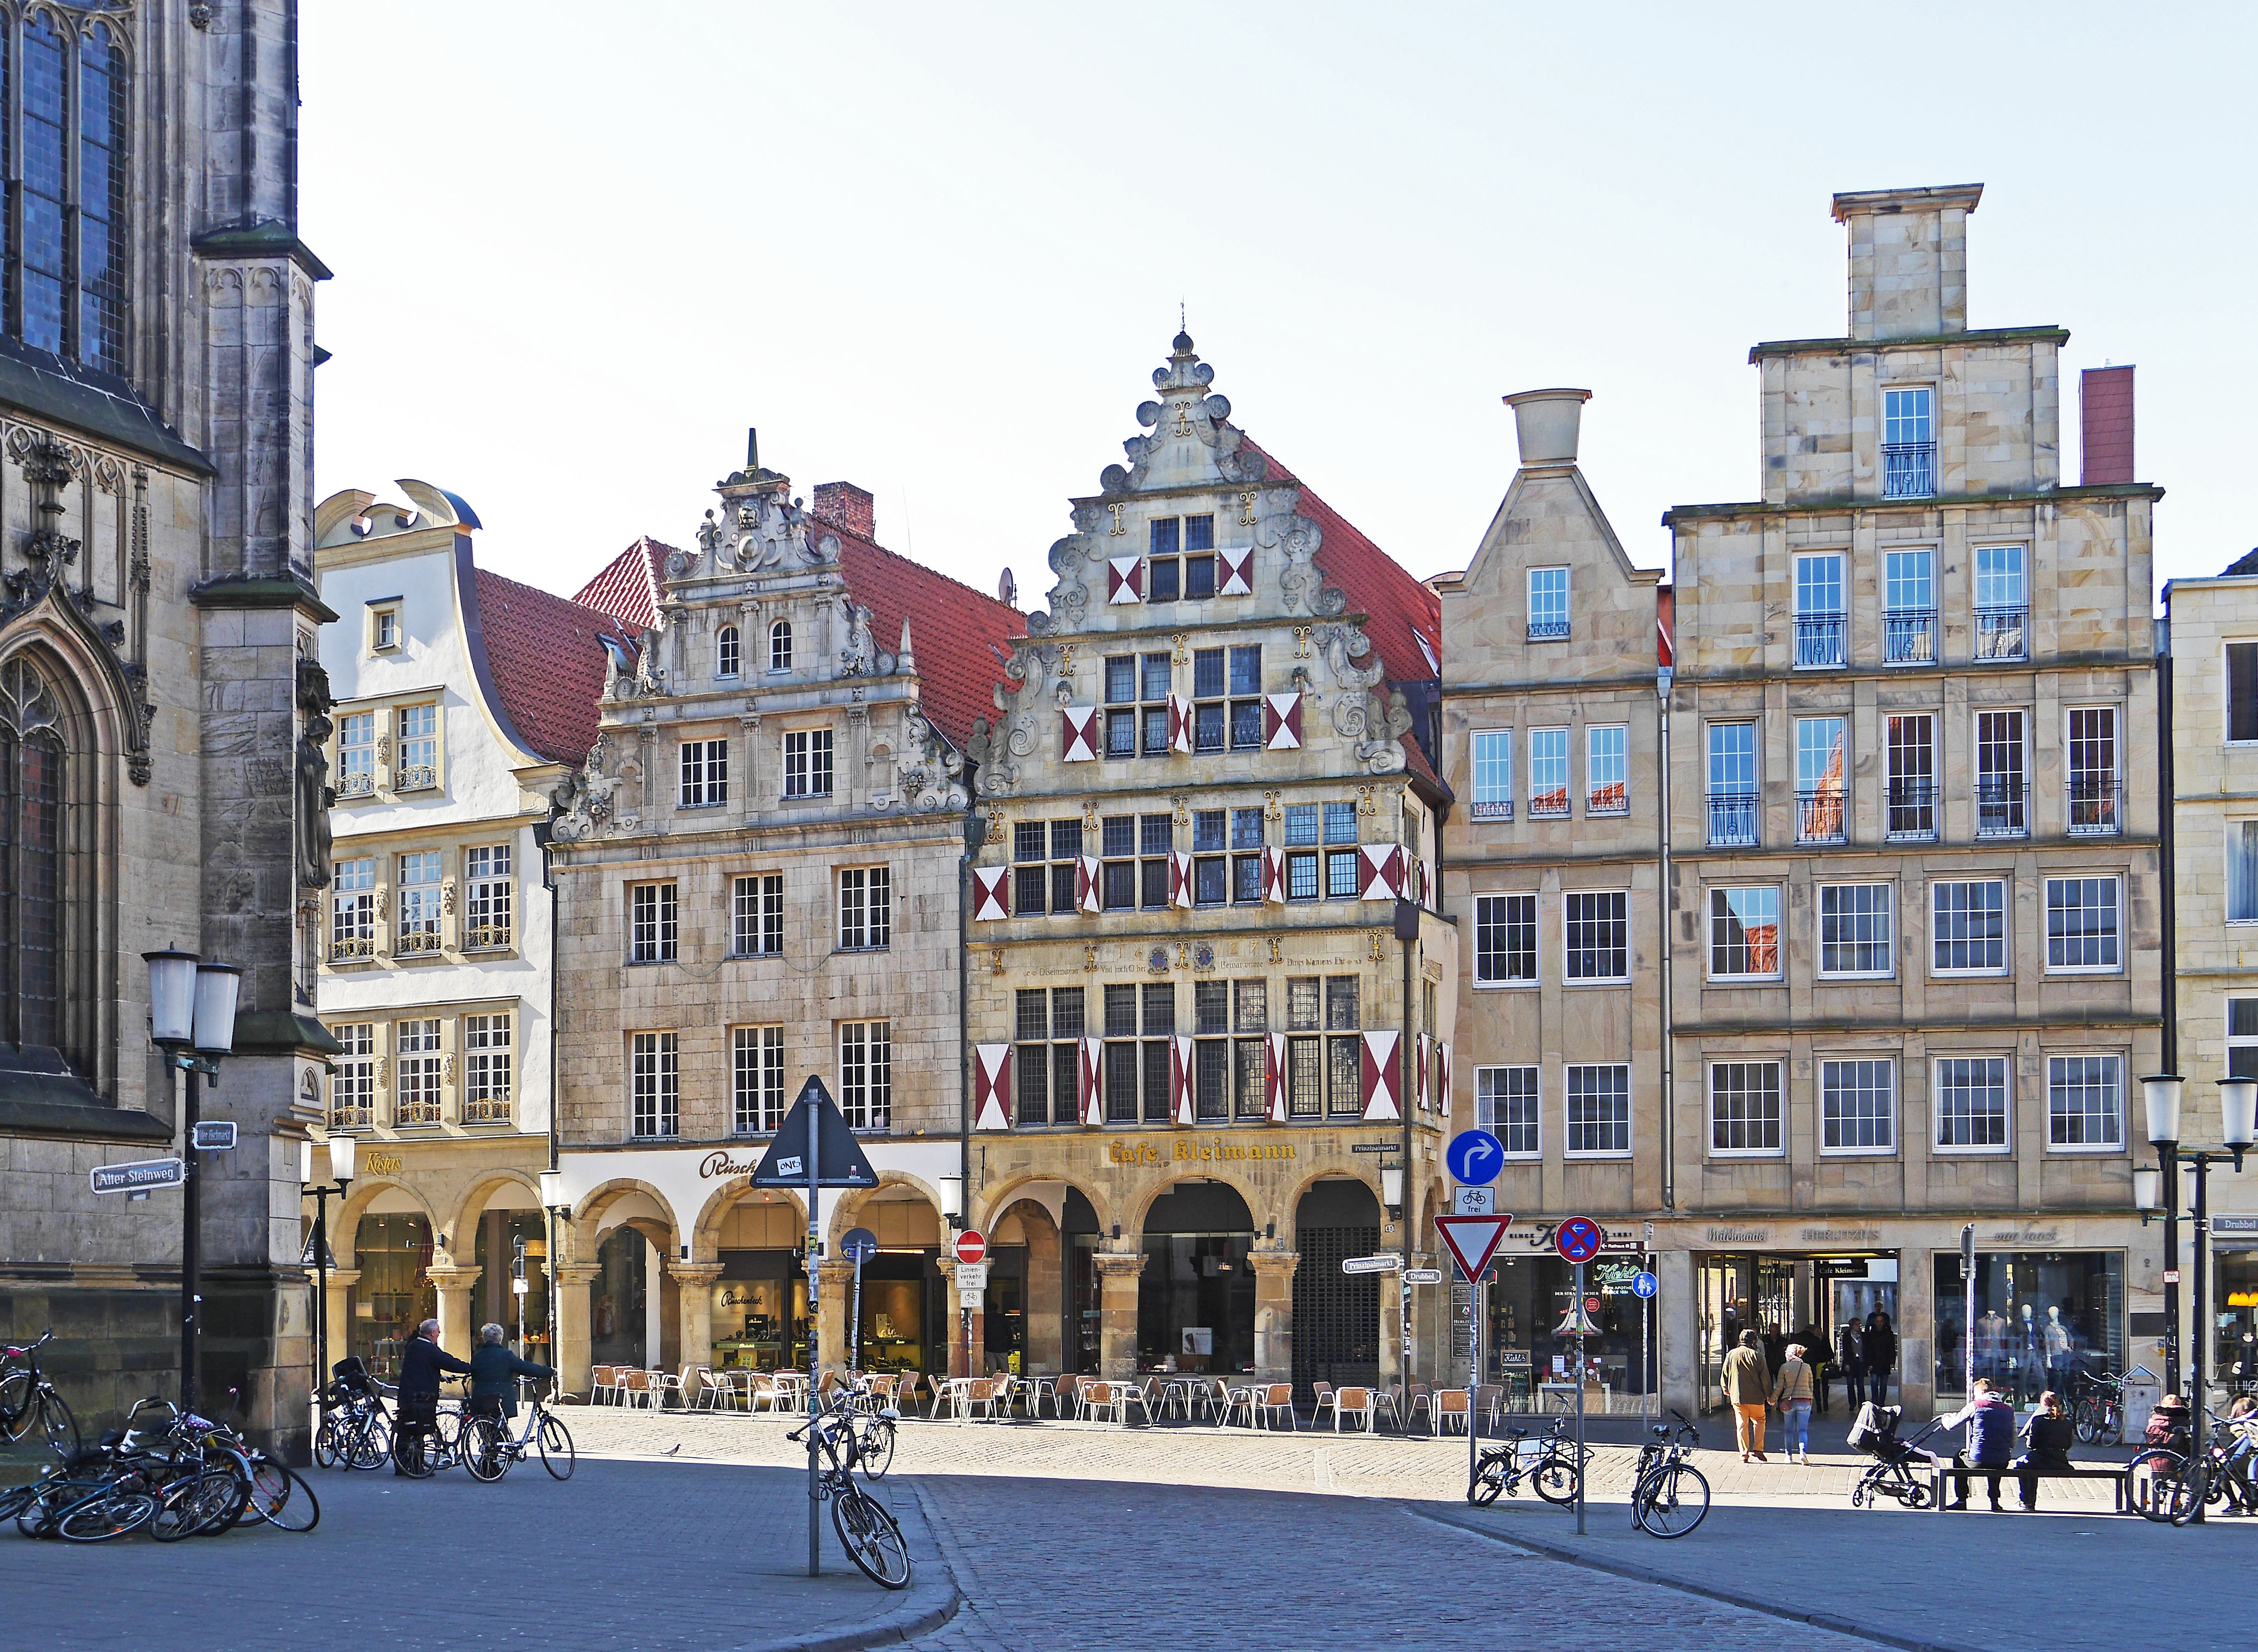
architecture, road, street, town, palace, city, cityscape, downtown, plaza, landmark, facade, tourism, waterway, places of interest, shops, infrastructure, archway, center, town square, tourist attraction, neighbourhood, parlor, hanseatic city, gabled houses, westfalen, gable, city m nster, tours, munster, stadtmitte, principal market, buy team, merchants, jewelery gable, city church, lamberti church, drubbel, human settlement